Bechtolsheim

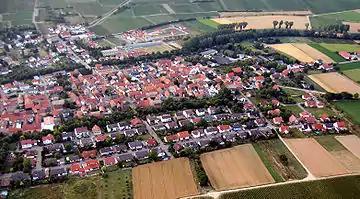
Aerial view of Bechtolsheim taken from a paramotor on 9 July 2005.

Bechtolsheim (Literally Bechtol's Home) is an "Ortsgemeinde" – a municipality belonging to a "Verbandsgemeinde", a kind of collective municipality – in the Alzey-Worms district in Rhineland-Palatinate, Germany. It belongs to the "Verbandsgemeinde" of Alzey-Land, whose seat is in Alzey.